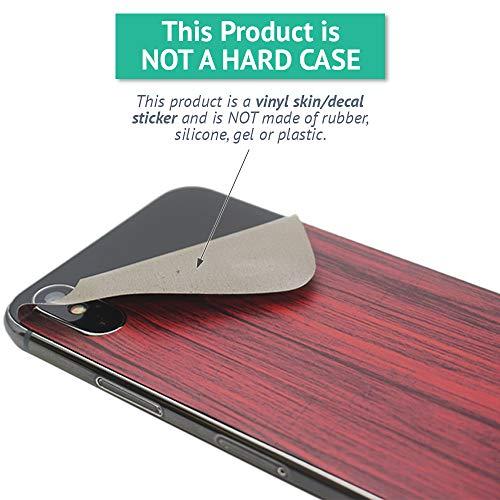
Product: MightySkins Skin Compatible with Razor A2 Kick Scooter - Blue Swirls | Protective, Durable, and Unique Vinyl Decal wrap Cover | Easy to Apply, Remove, and Change Styles | Made in The USA
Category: Sports & Outdoors | Outdoor Recreation | Skates, Skateboards & Scooters | Scooters & Equipment | Accessories
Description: SET THE TREND: Show off your own unique style with Mighty Skins for your Razor A2 Kick Scooter Don’t like the Blue Swirls Design We have hundreds of designs to choose from, so your Razor A2 Kick Scooter will be as unique as you are.
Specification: ProductDimensions:18x0.1x20inches|ItemWeight:0.16ounces|ShippingWeight:0.96ounces|ASIN:B07MFM8J3V|Itemmodelnumber:RAA2KS-BlueSwirls